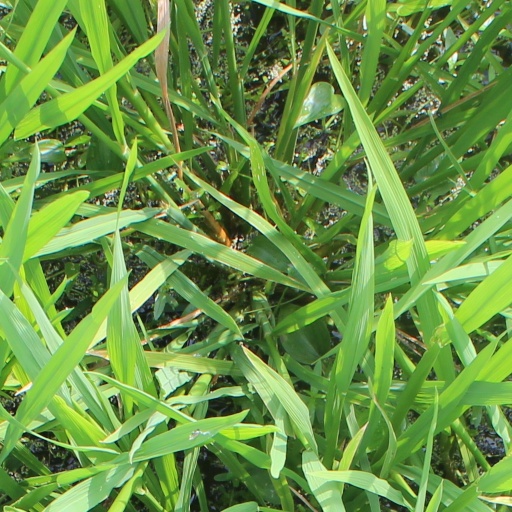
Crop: rice